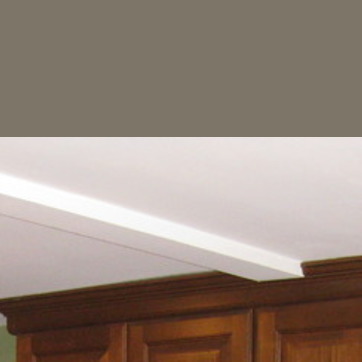
Material: painted